TEDC2

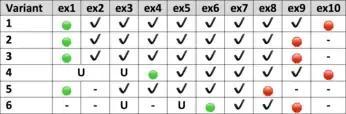
A table showing which exons are found in the 6 TEDC2 isoforms. Green = contains a start codon. Red = contains a stop codon. Check = Exon included in the final mRNA transcript. -- = exon is excluded from the final mRNA transcript. U = exon is present but is untranslated.

The gene has 10 exons. The gene has 13 alternatively spliced transcripts, with 6 coding for a protein, 1 undergoing nonsense-mediated decay, and 6 being retained introns.